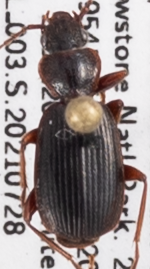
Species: Cymindis cribricollis
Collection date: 2021-07-28
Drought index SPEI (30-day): -0.688
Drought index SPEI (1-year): -1.69
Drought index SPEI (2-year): -0.638